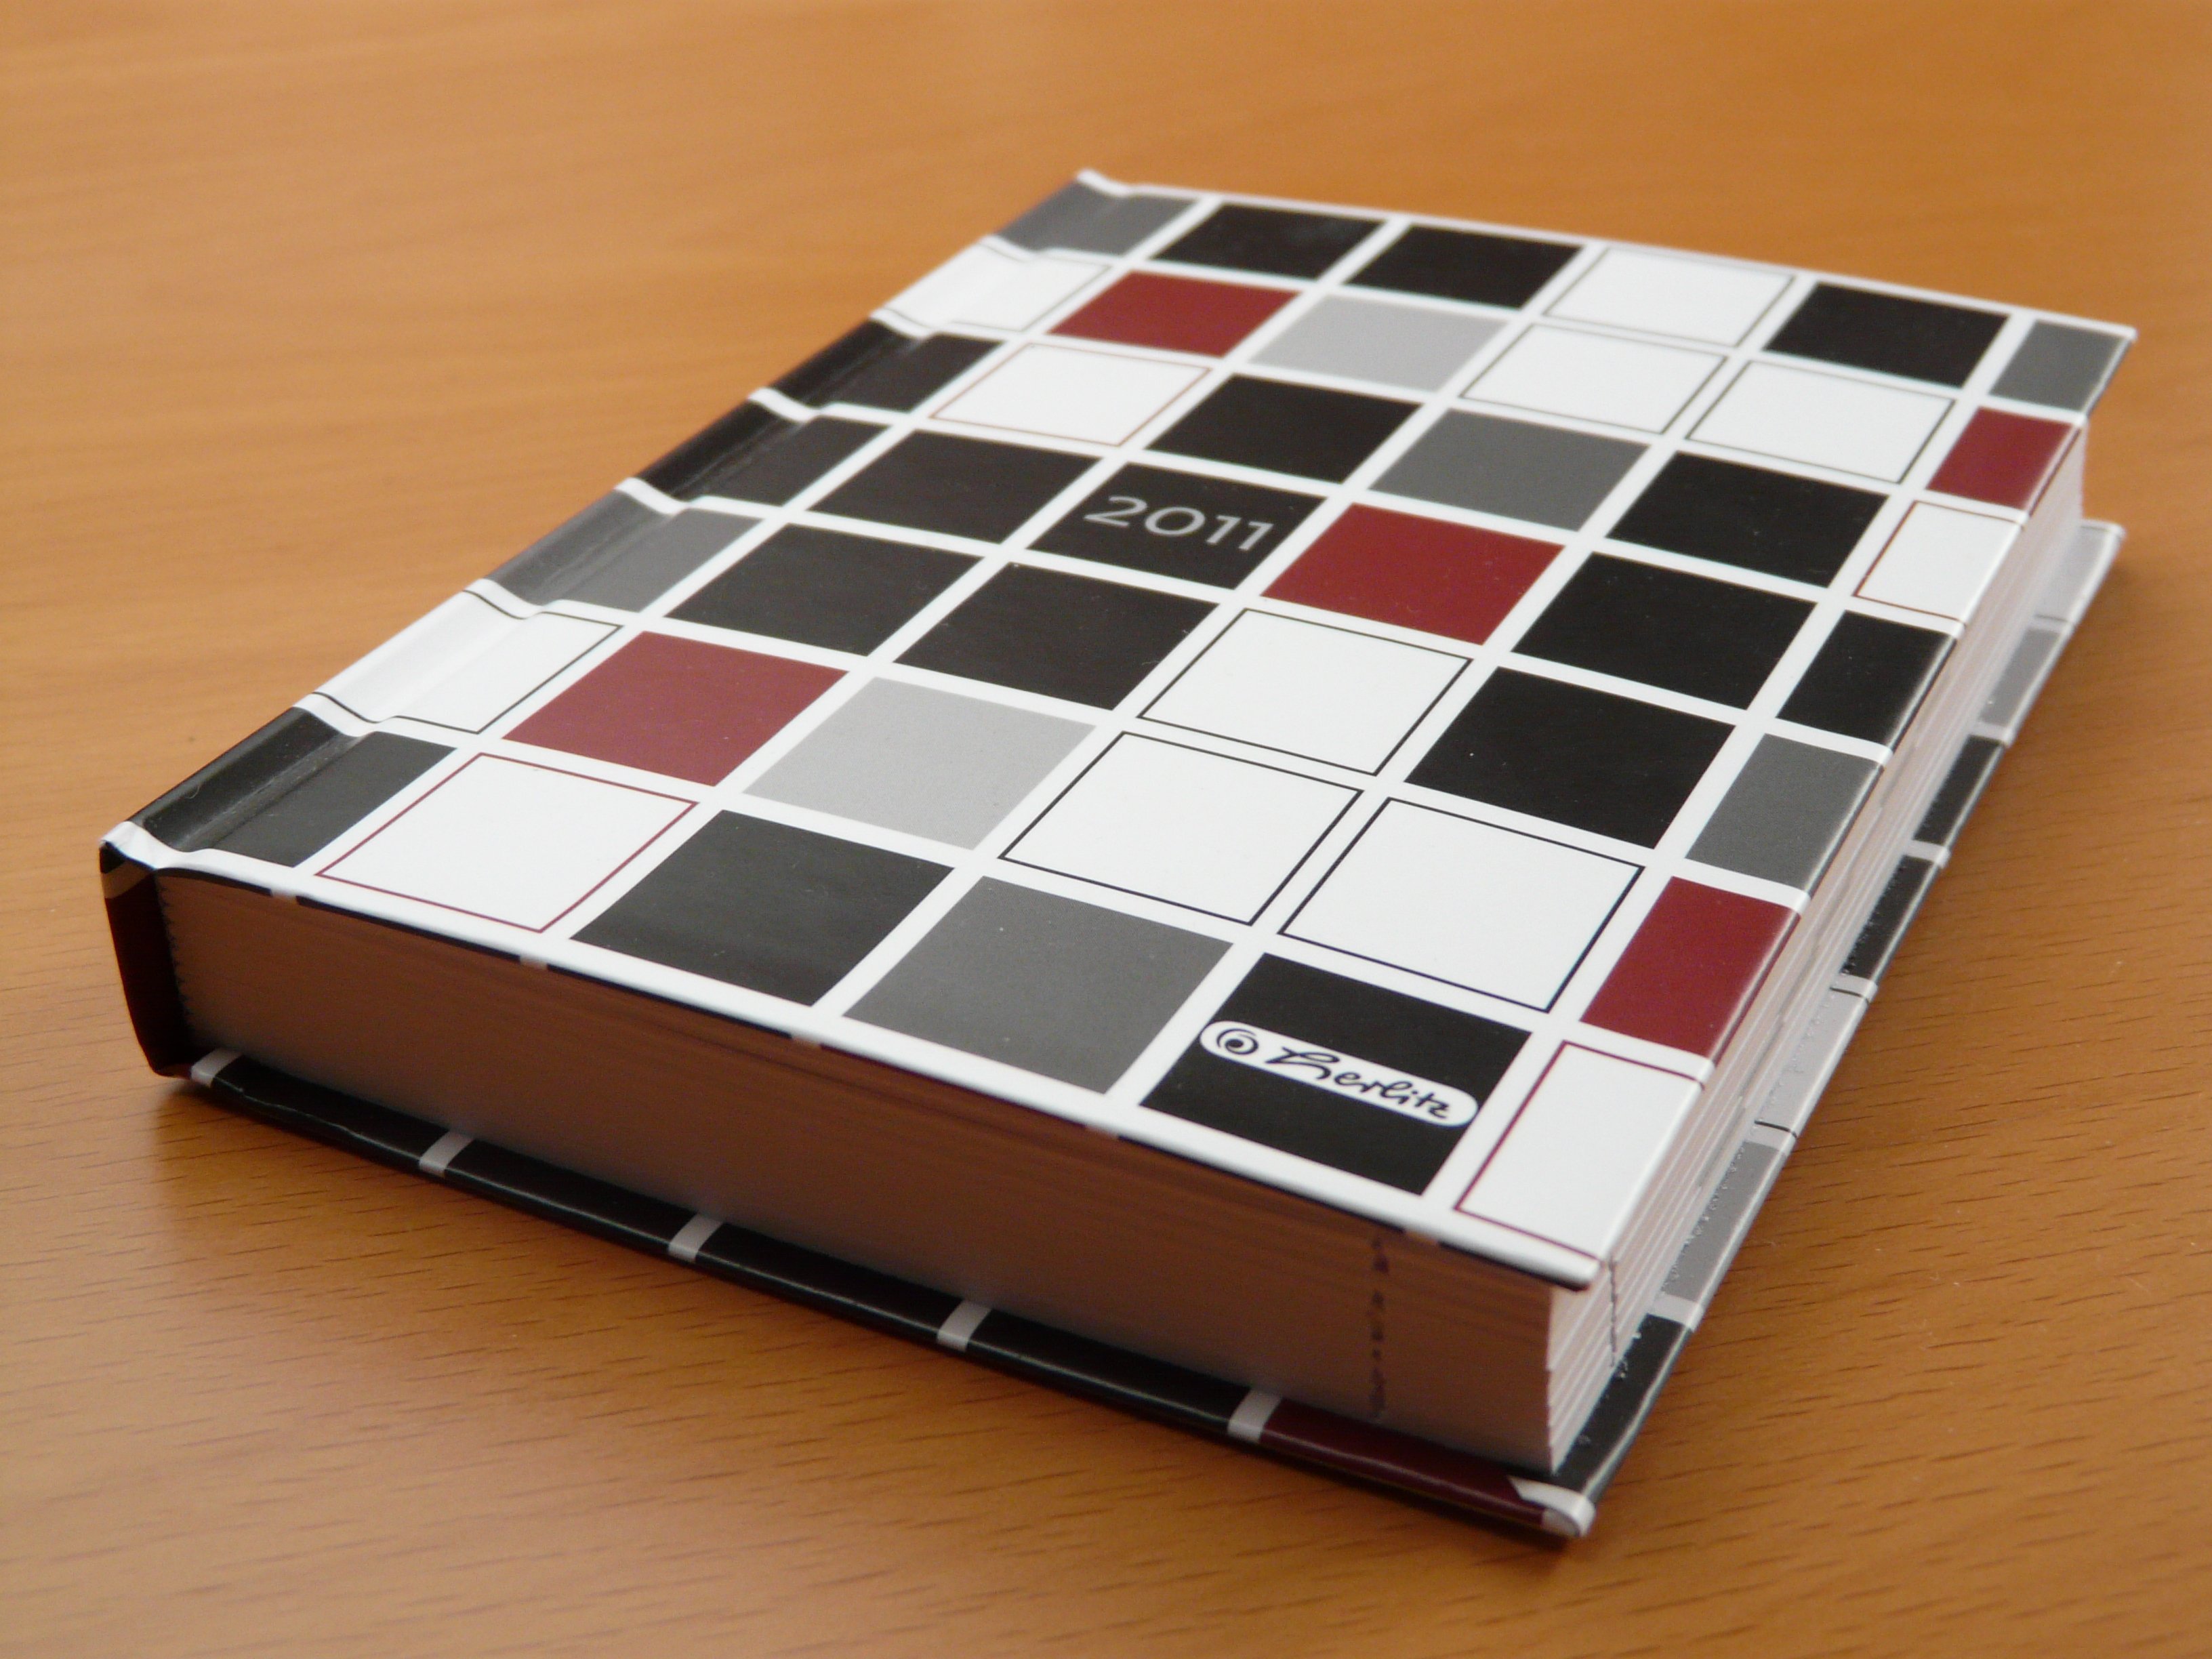
time, diary, toy, date, year, rectangle, calendar, day, information, games, week, rubik's cube, weekly calendar, indoor games and sports, english draughts, daily calendar